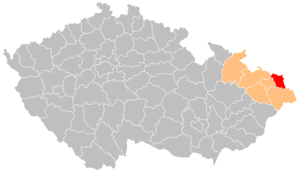
Le district de Karviná est un des six districts de la région de Moravie-Silésie, en Tchéquie. Son chef-lieu est la ville de Karviná.